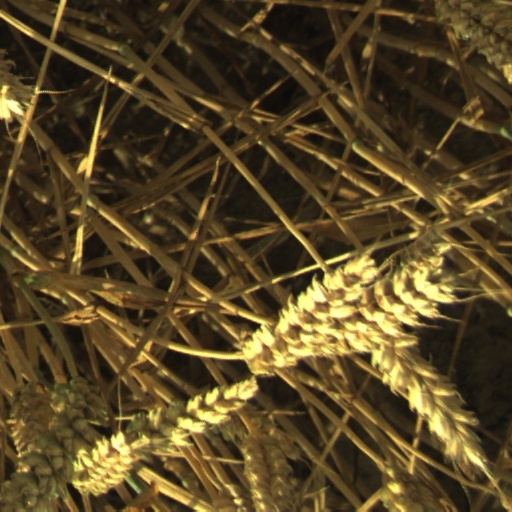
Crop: wheat